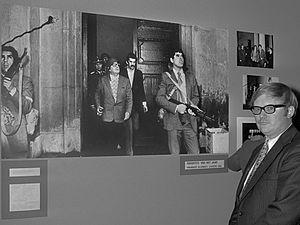
Luis Orlando Lagos Vásquez, dit Orlando Lagos ou Chico Lagos, né à Santiago de Chili le 25 janvier 1933 et mort dans cette ville le 4 février 2007, est un photographe chilien.